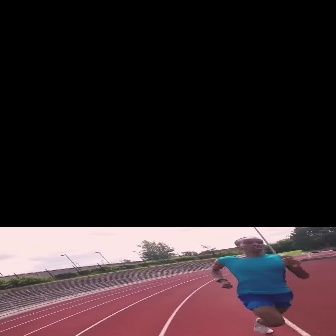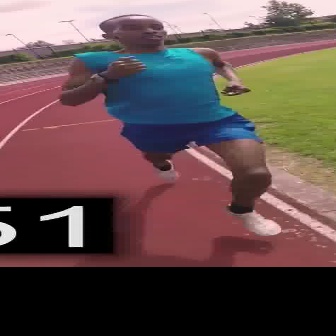
  Please identify the target specified by the bounding box [211,236,307,333] in the first image and locate it in the second image. Return the coordinates in [x_min,y_min,x_max,y_max] format.
Answer: [57,13,278,234]